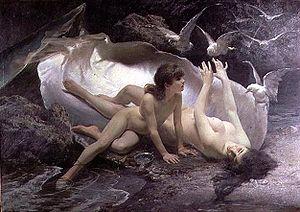
Gioacchino Pagliei, né en 1852 à Subiaco dans le Latium, et mort le 23 août 1896 à Rome, est un peintre italien qui travaille dans le style néo-pompéien.